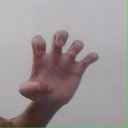
अक्षर: झ